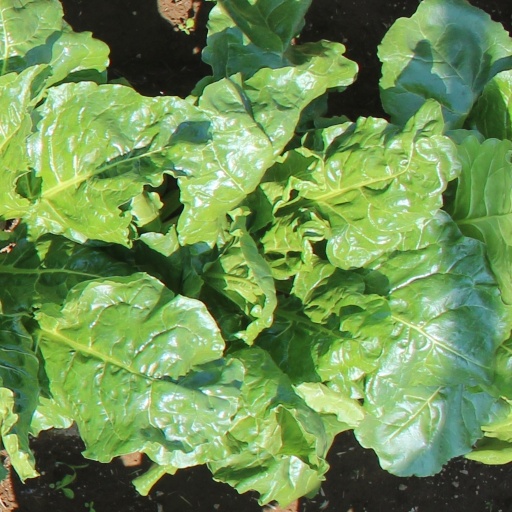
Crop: sugar beet